Tom Wills

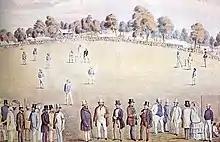
Wills is shown preparing to bowl in an intercolonial match between Victoria and New South Wales, MCG, 1858. He became "an instant colonial hero" after captaining Victoria to its first victory.

Parliament and business came to a standstill in Melbourne for the January 1858 intercolonial match between Victoria and New South Wales, held at the MCG. Captaining Victoria, Wills took 8 wickets, the most of his side, and on the second day, batting in the middle order, a ball hit an imperfection in the pitch and knocked him unconscious. He recovered, played on for two hours, and won the match at day's end with a top score of 49*. The crowd rushed the field and chaired Wills off in triumph, and victory celebrations lasted for several days throughout the colony. Now a household name and the darling of Melbourne's elite, Wills was proclaimed "the greatest cricketer in the land".